Answer in natural language. Estimate the real world distances between objects in the image. Which object is closer to blue and white striped wooden bed, blue and silver cone-shaped bat or white rectangular dining table? Choose between the following options: blue and silver cone-shaped bat or white rectangular dining table
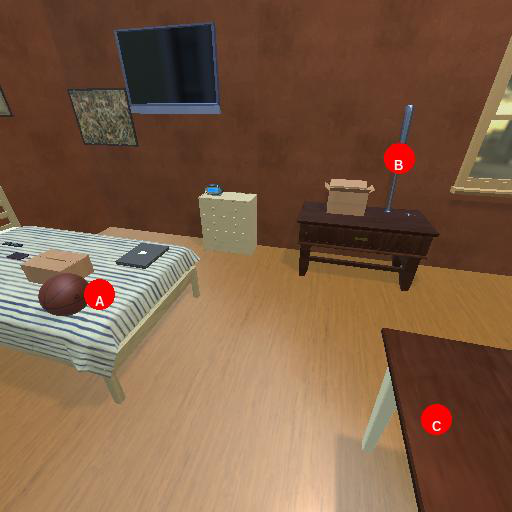
<answer>blue and silver cone-shaped bat</answer>